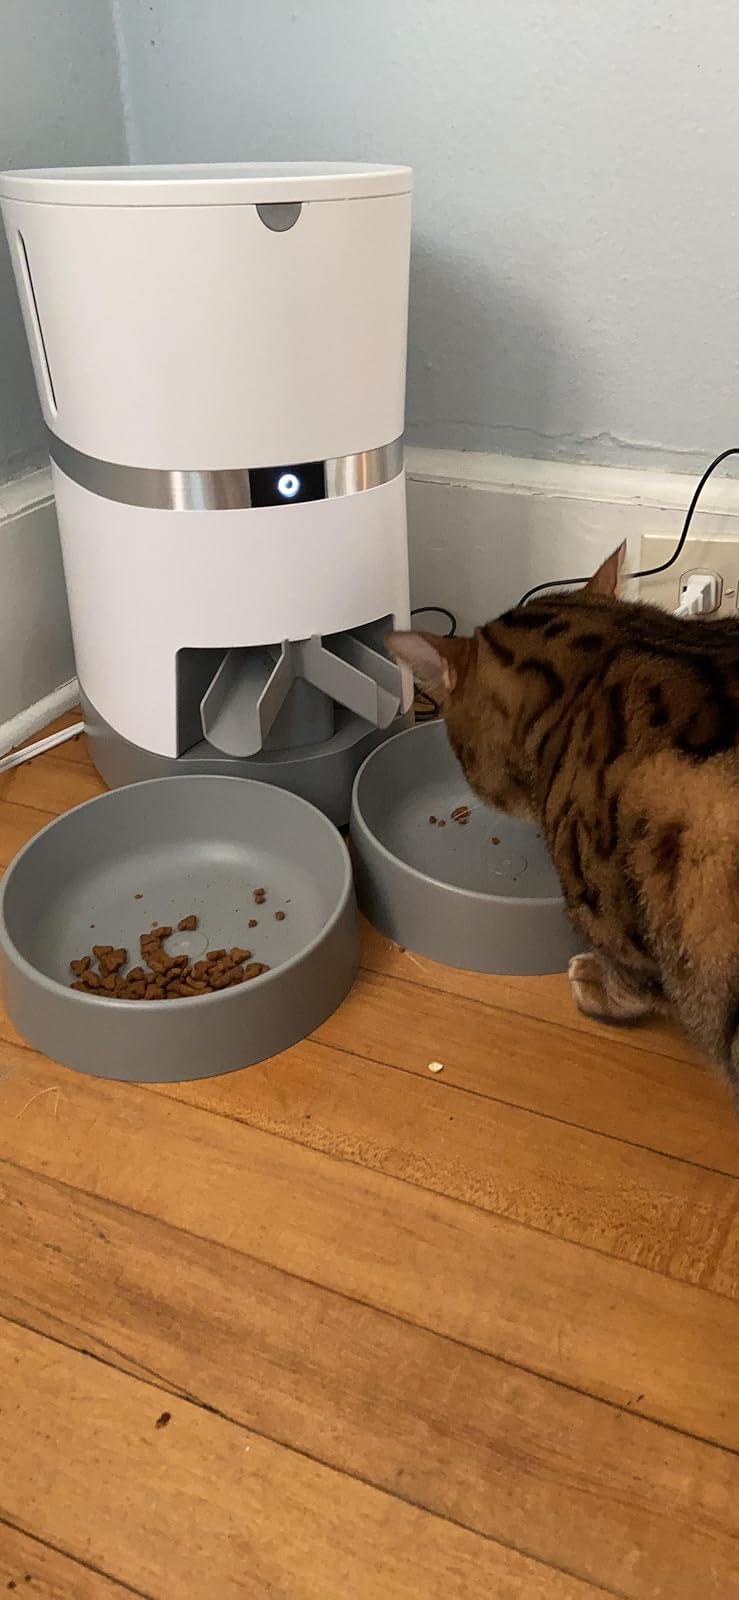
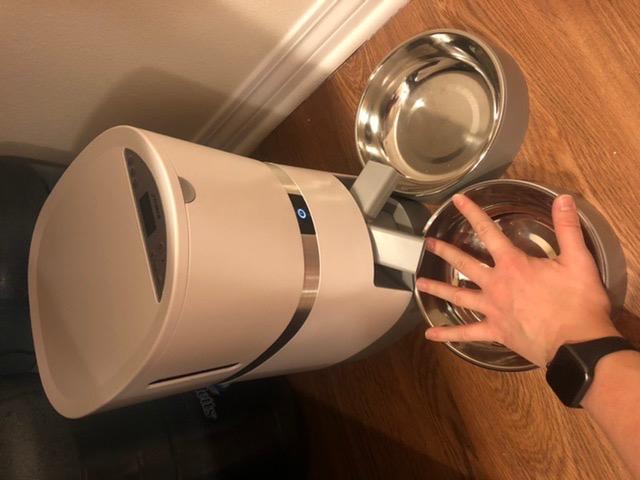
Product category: items_feeder
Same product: yes